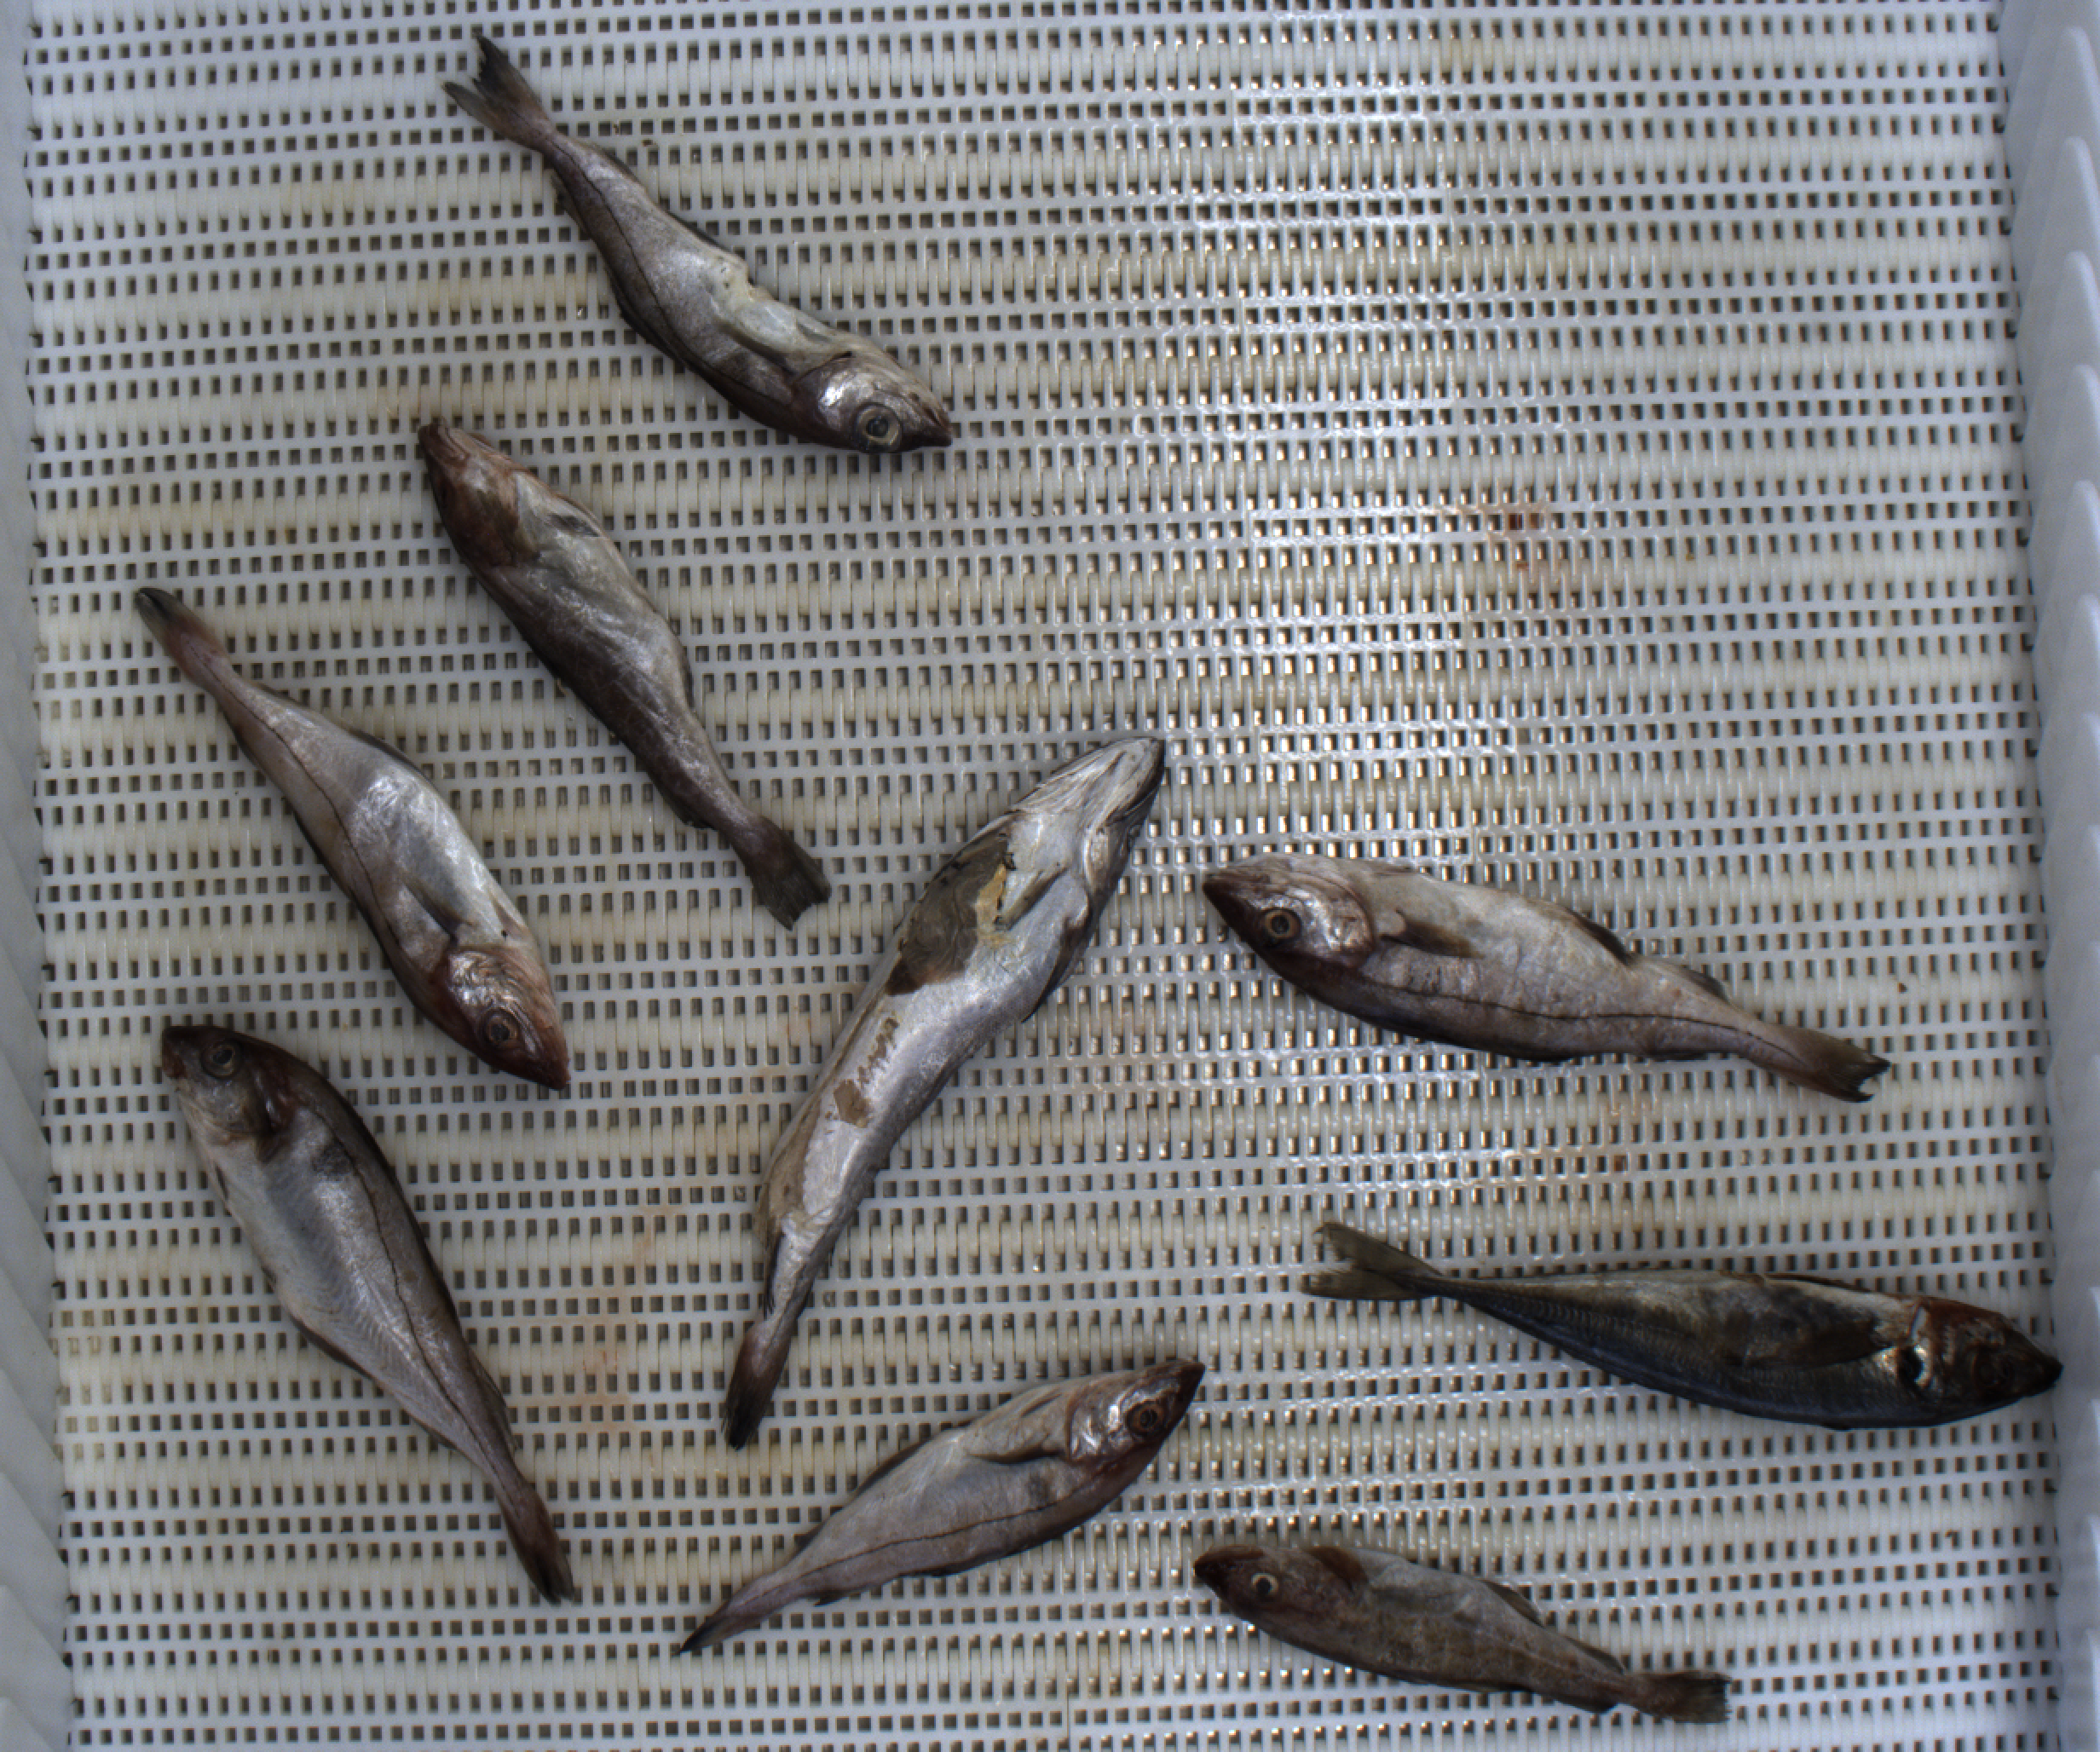
Total fish: 9
Cod: 2
Haddock: 5
Whiting: 0
Hake: 1
Horse mackerel: 1
Saithe: 0
Other: 0